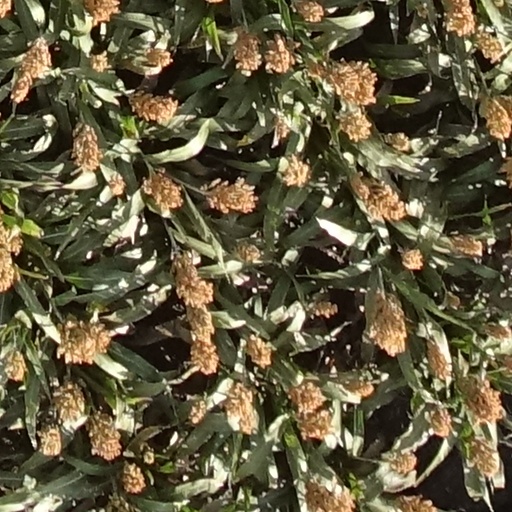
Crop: sorghum